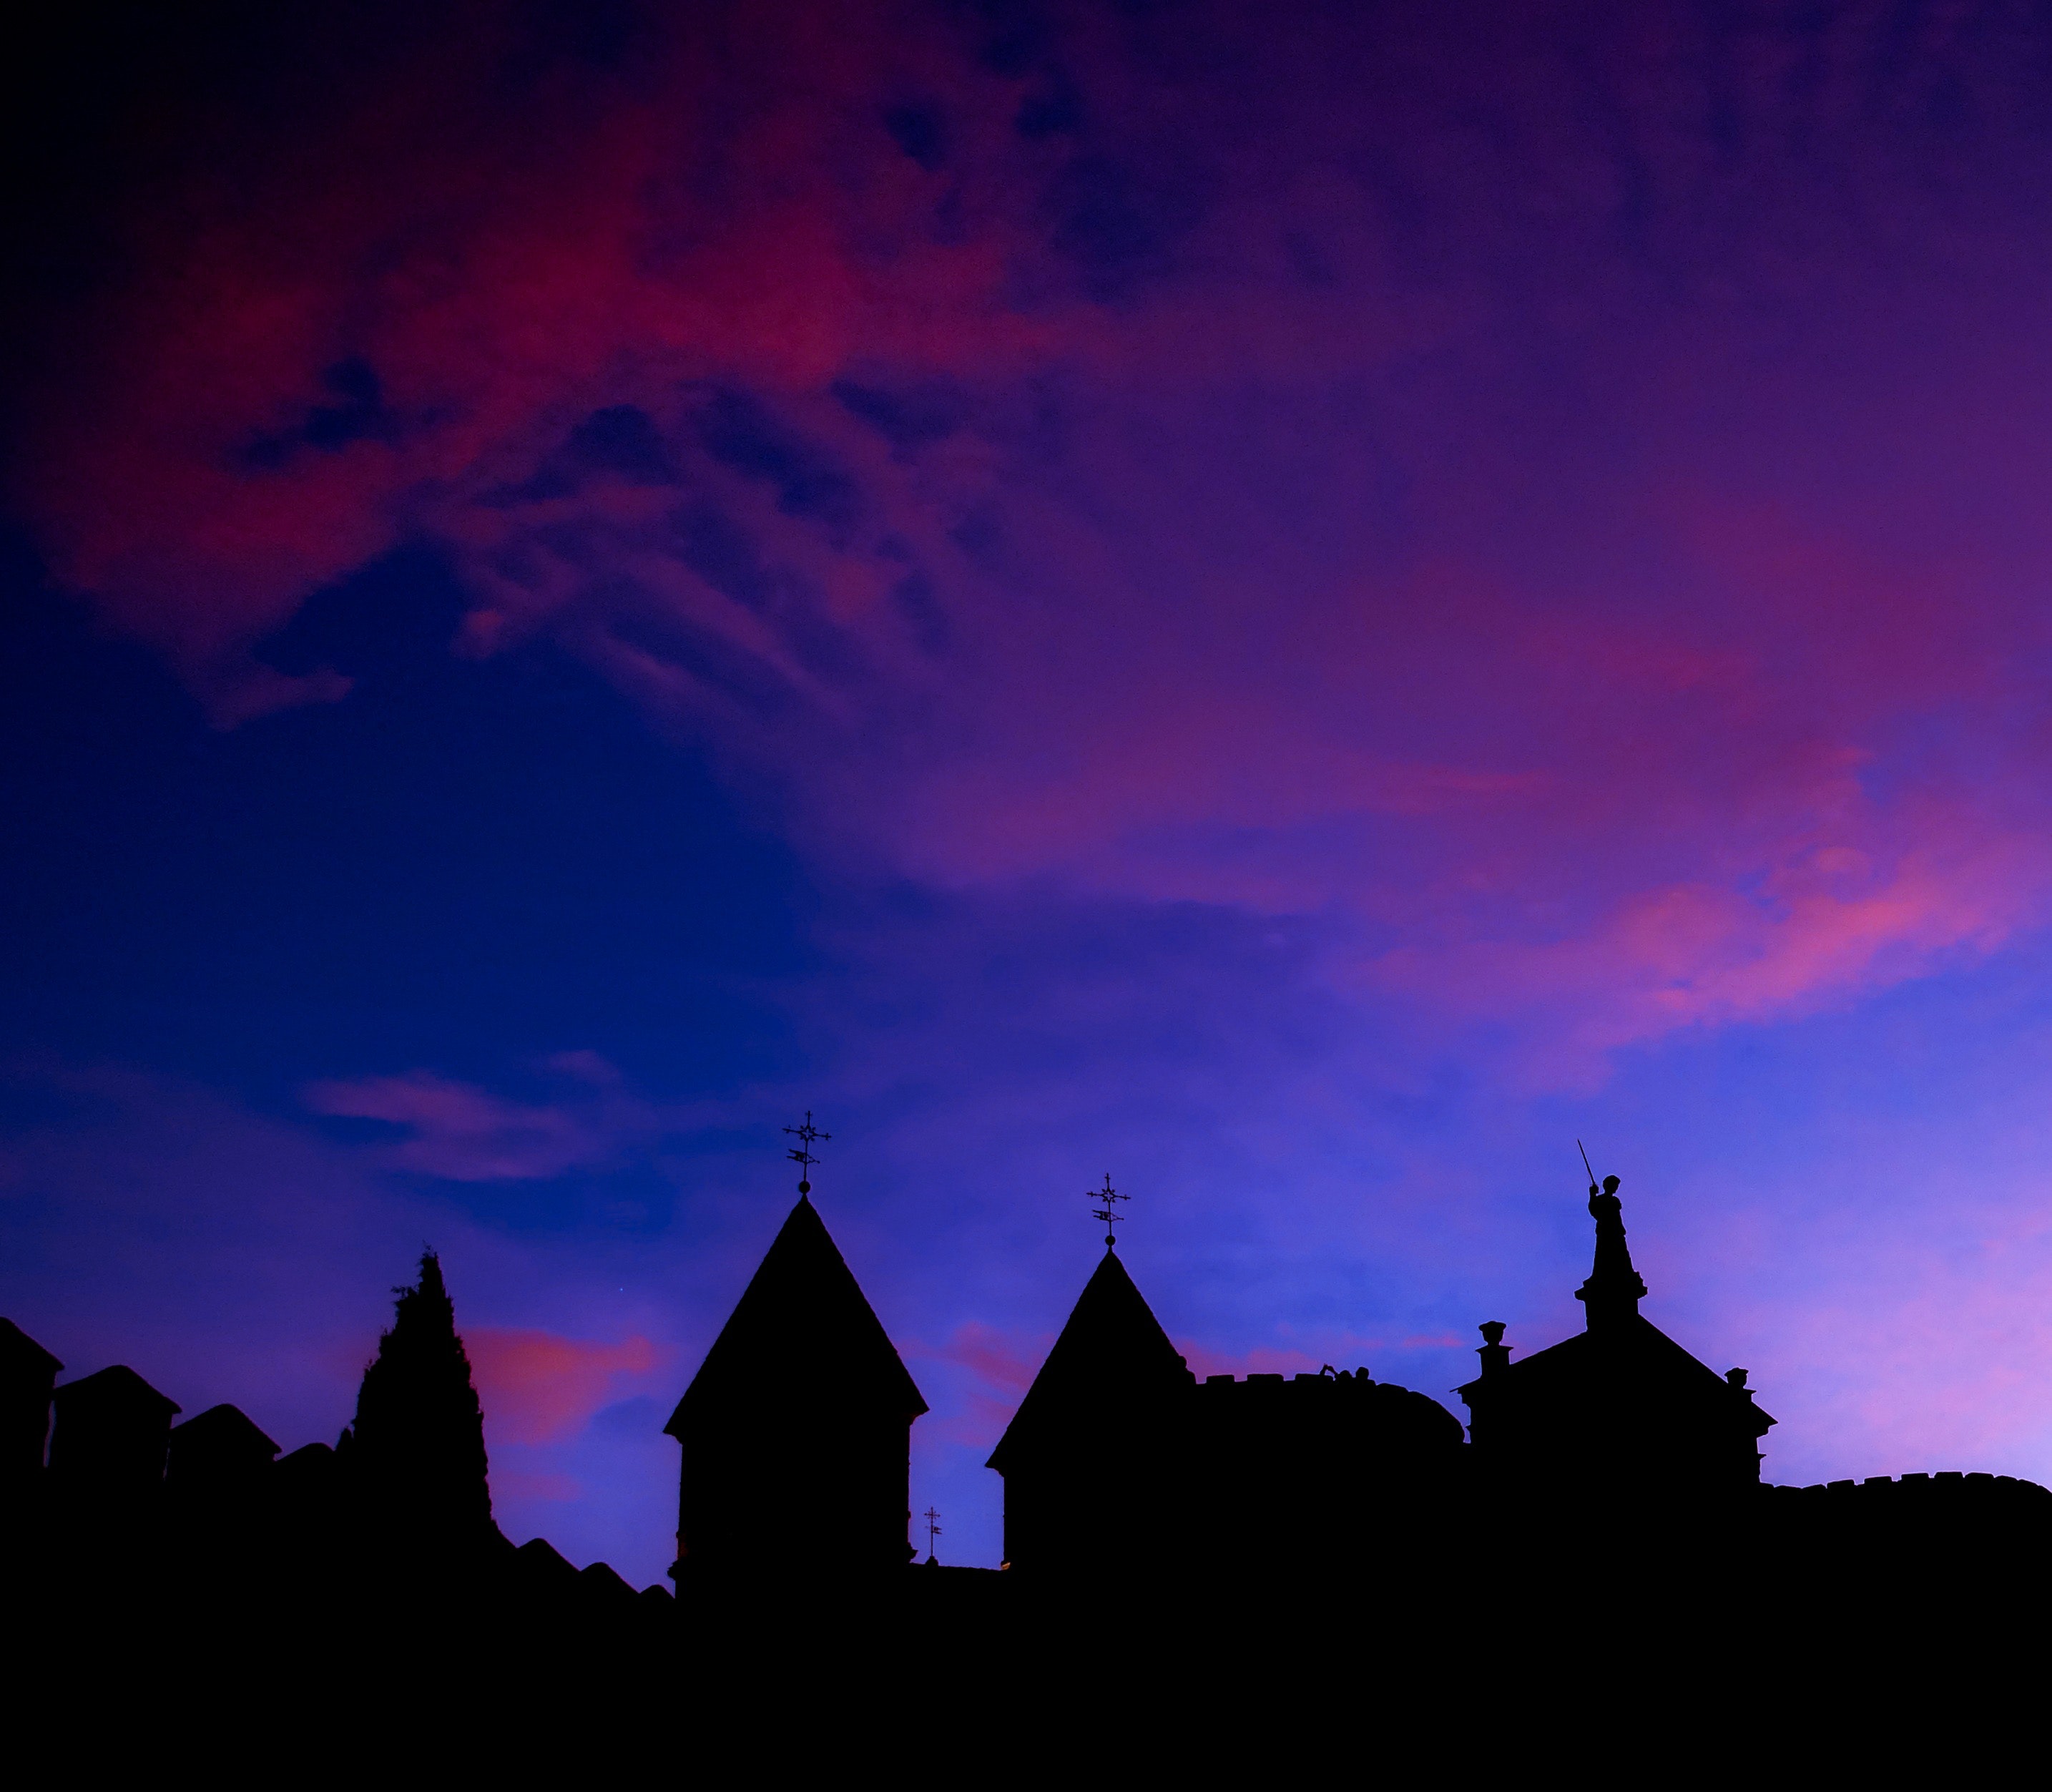
sky, blue, cloud, dusk, afterglow, evening, purple, atmosphere, silhouette, night, darkness, sunset, morning, architecture, church, photography, horizon, city, landscape, meteorological phenomenon, world, midnight, place of worship, steeple, building, house, dawn